Tam O'Shaughnessy

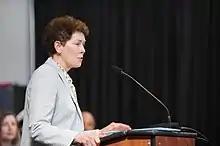
O'Shaughnessy giving remarks at christening ceremony for the research vessel (R/V) "Sally Ride"

O'Shaughnessy earned B.S. and M.S. degrees in biology from Georgia State University and a Ph.D. in school psychology from the University of California, Riverside. She was assistant professor of school psychology at Georgia State University from 1998 through 2001, and then associate professor of school psychology at San Diego State University from 2002 until 2007. O'Shaughnessy's research on preventive interventions for children with reading difficulties was continuously funded by the U.S. Department of Education starting in graduate school. She retired early to concentrate on Sally Ride Science, and was named associate professor emeritus at San Diego State University.